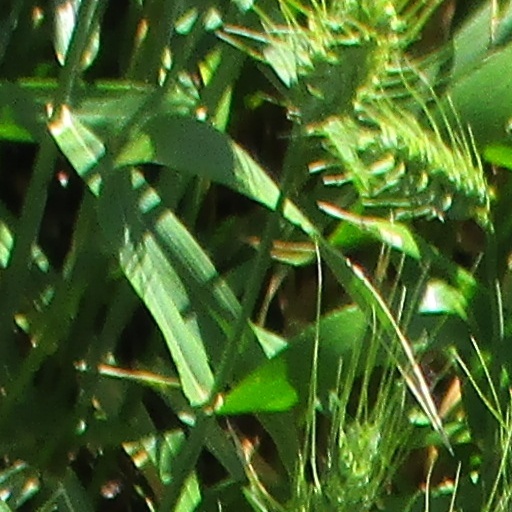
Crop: wheat